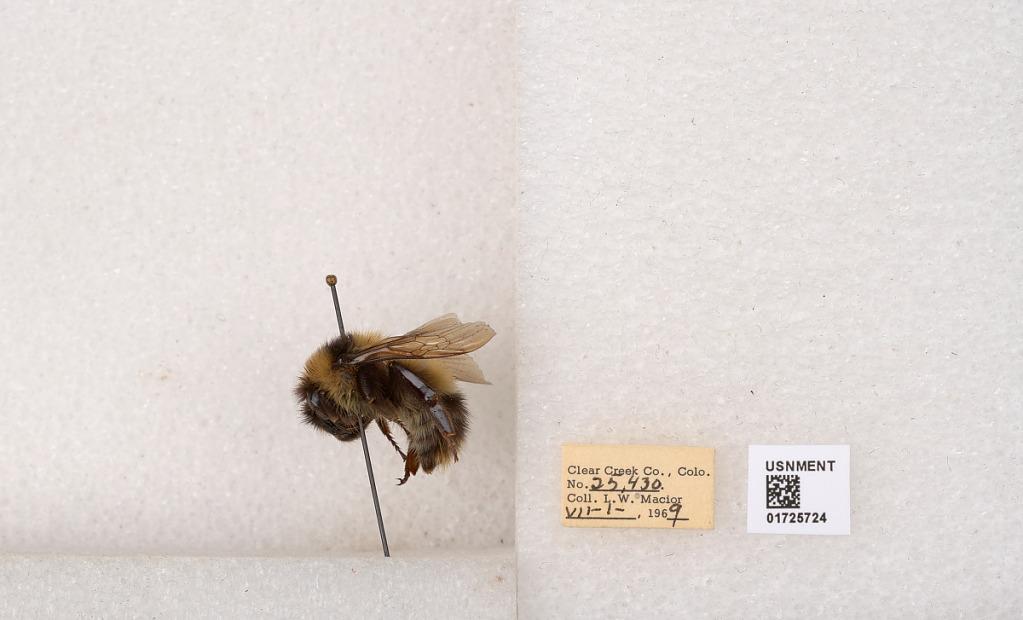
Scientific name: Bombus kirbyellus
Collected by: L. Macior
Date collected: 1969-7-1
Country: United States
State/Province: Colorado
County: Clear Creek
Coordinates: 39.6891, -105.644